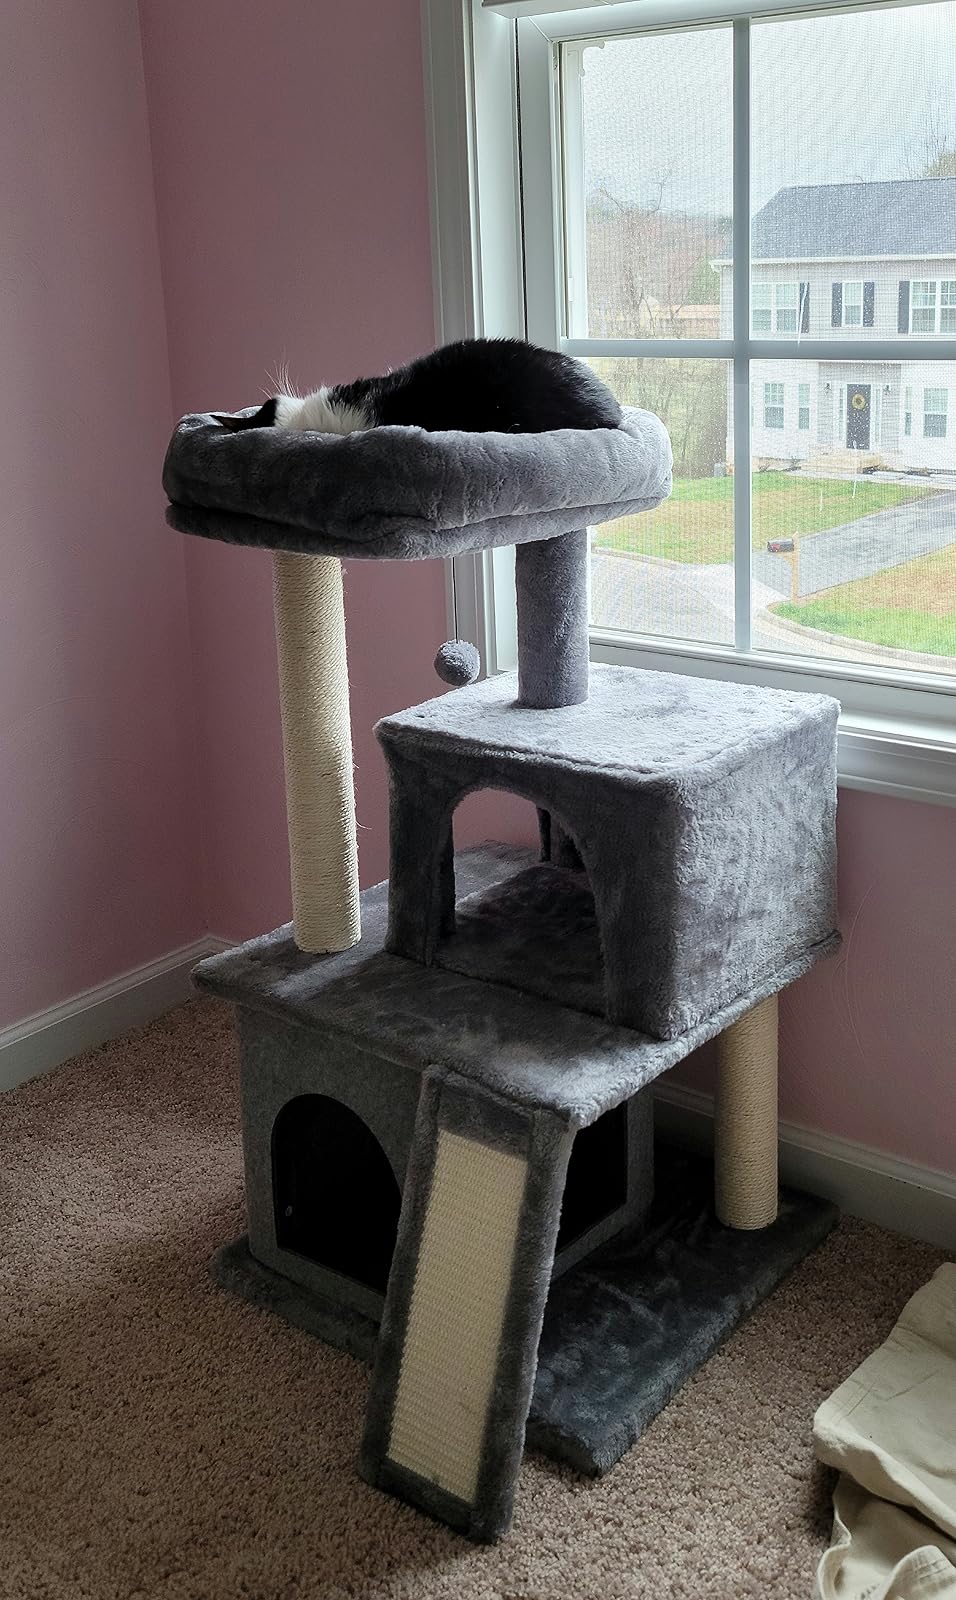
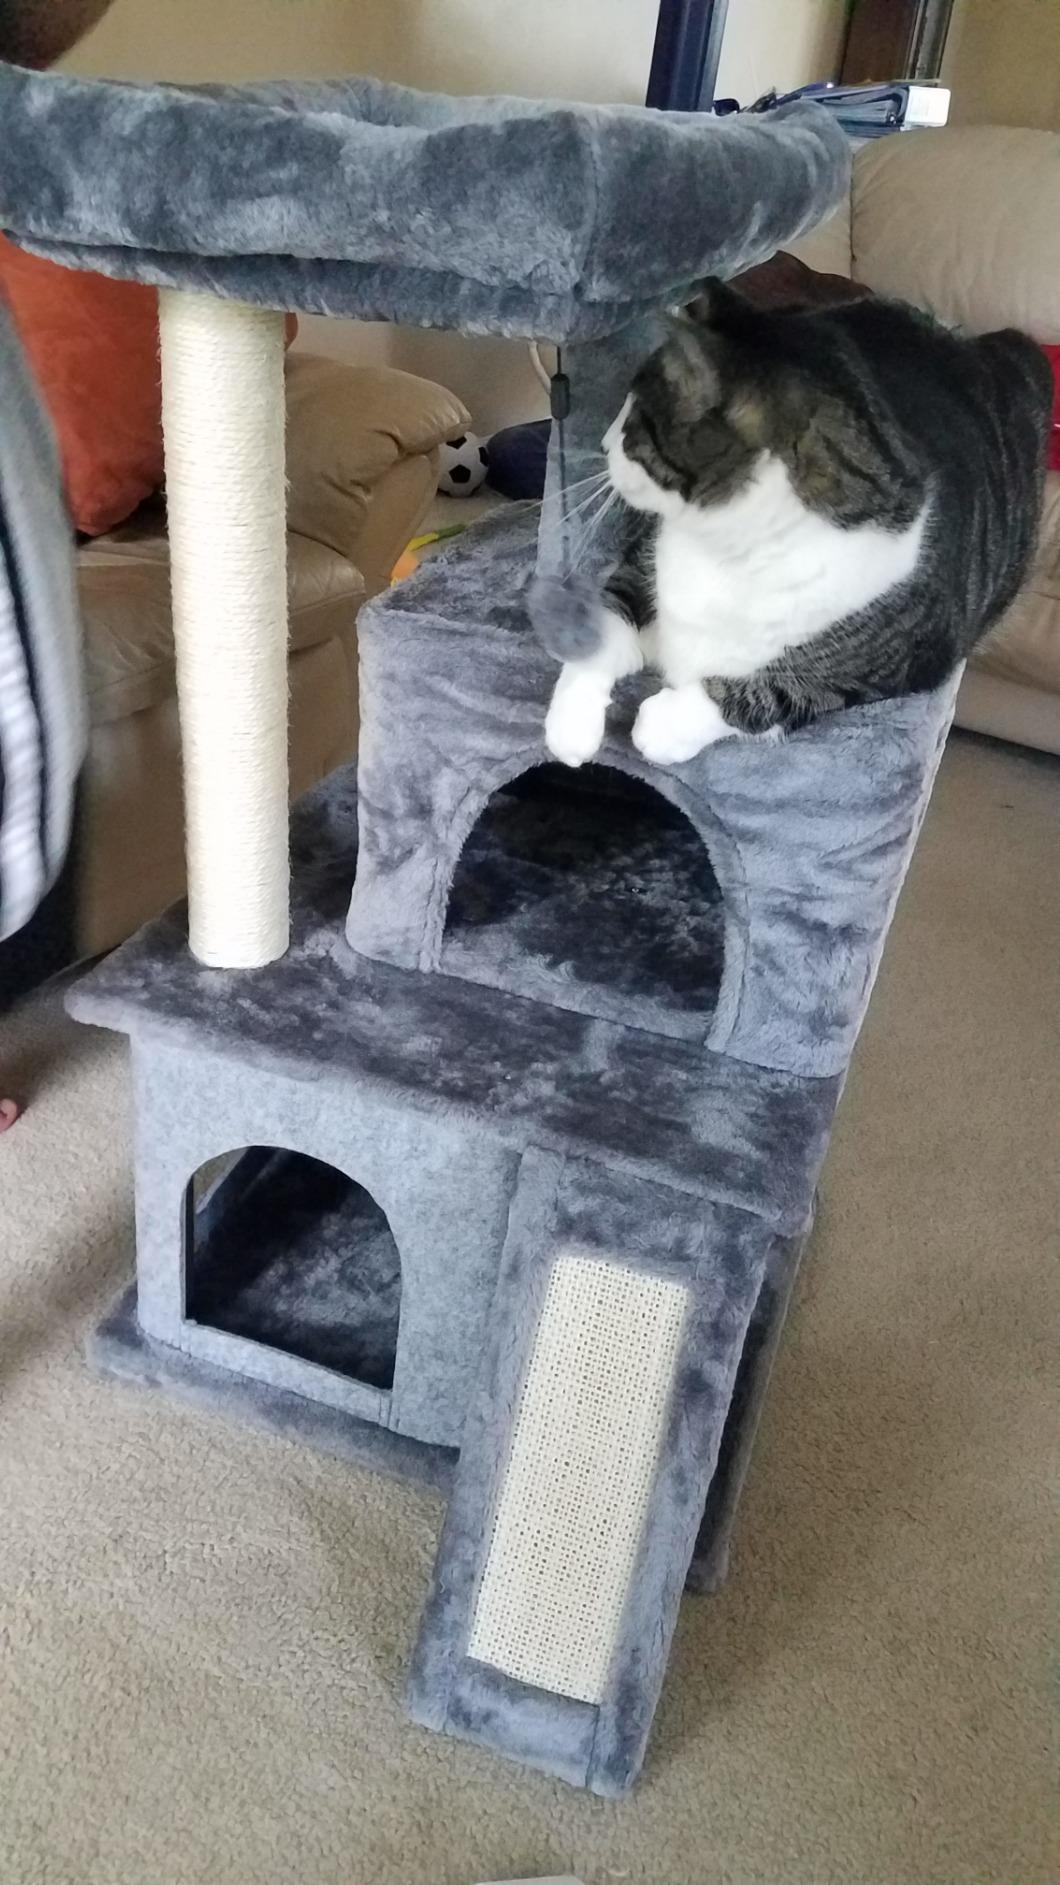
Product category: items_cat tree
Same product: yes